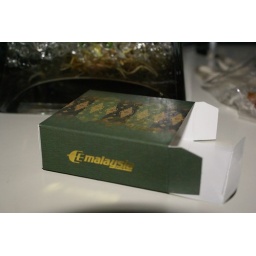
fruit cake for iftar by MAS